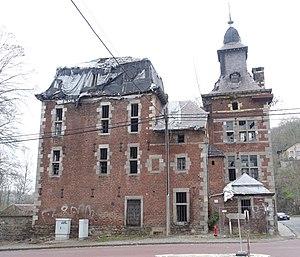
Château Sarolea Cheratte (Visé) 2019